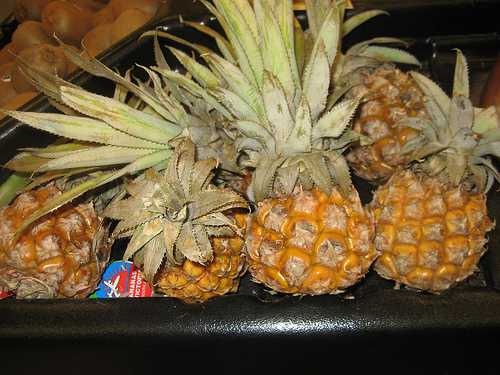
Label: Pineapple